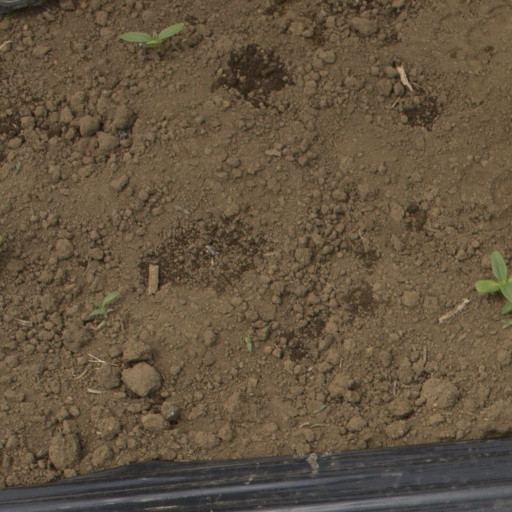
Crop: Jerusalem artichoke